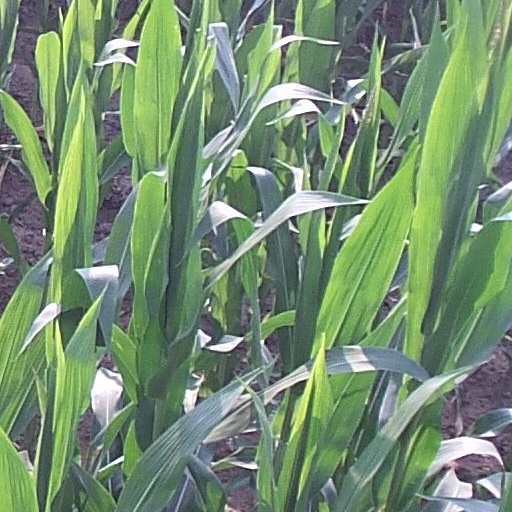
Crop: maize; corn